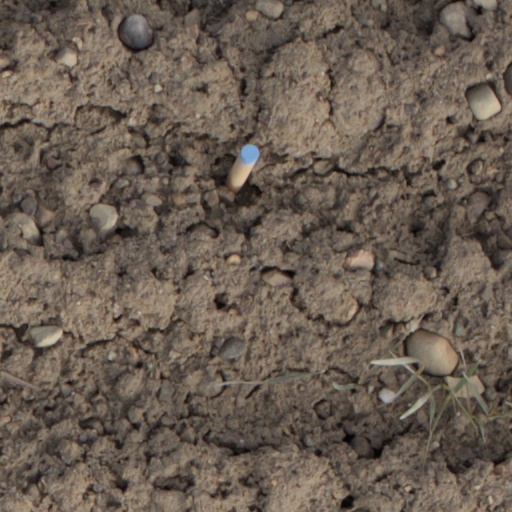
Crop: wheat